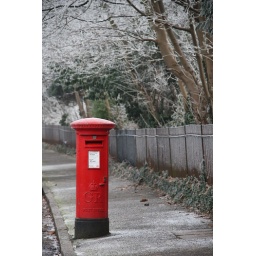
I though the red of this post box was really striking against the icy backdrop